Tronador (rocket)

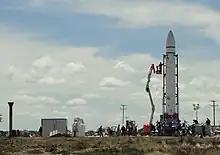
VEx-1A at its launch pad, Punta Indio Spaceport

In March 2014, a suborbital prototype named VEx-1A failed during launch from Pipinas, Punta Indio Partido. It had only one stage, weigh 2.8 tonnes, thrust of 4 ton, with an expectation of 60 seconds mission duration and expected apogee of 2 km. VEx-1A first launch attempt was postponed in December 2013 due to ground support equipment fail. The second attempt failed on February 26, 2014. It was discovered that the failure was caused by interferences between the launch pad and the rocket, which prevented the vehicle from elevating more than 2m off the ground. The engine control mechanism shut off the fuel valve, preventing an explosion, and the rocket fell down next to the pad.